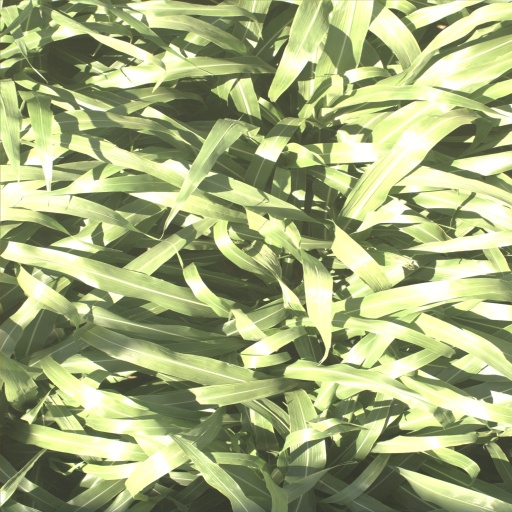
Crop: sorghum